New Jersey Plan

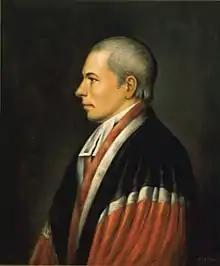
William Paterson, principal author of the New Jersey Plan

Edmund Randolph proposed the Virginia Plan, written by James Madison, on May 29, 1787. The Virginia Plan called for membership in two houses of the national legislature to be allocated to each state proportional to its population. A significant debate arose on proportional representation following the introduction of the Virginia Plan. Many less populous states, such as Connecticut, Delaware, and New Jersey, feared that proportional representation would result in their interests being overshadowed by those of the larger states. Several of these states threatened to leave the Convention if proportional representation was adopted.